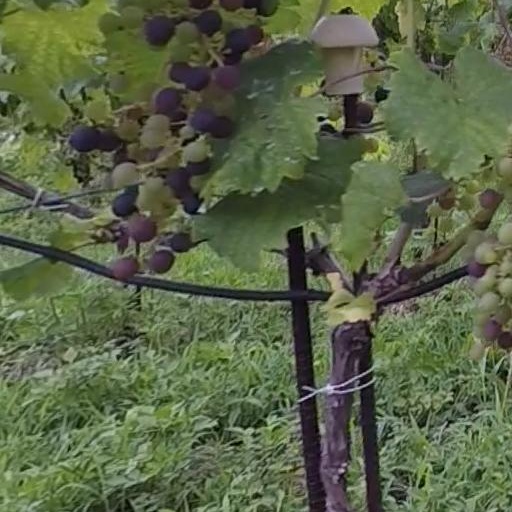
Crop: grape